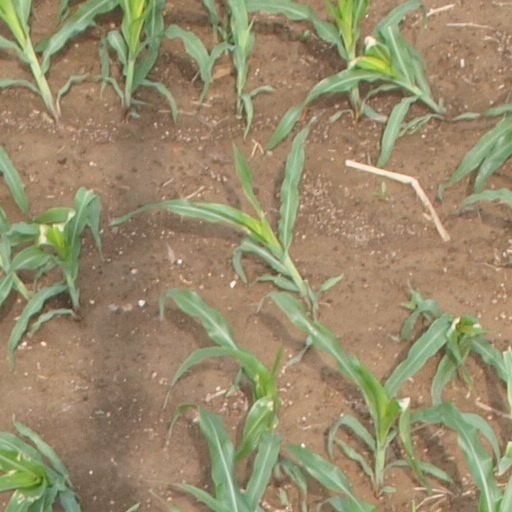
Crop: maize; corn